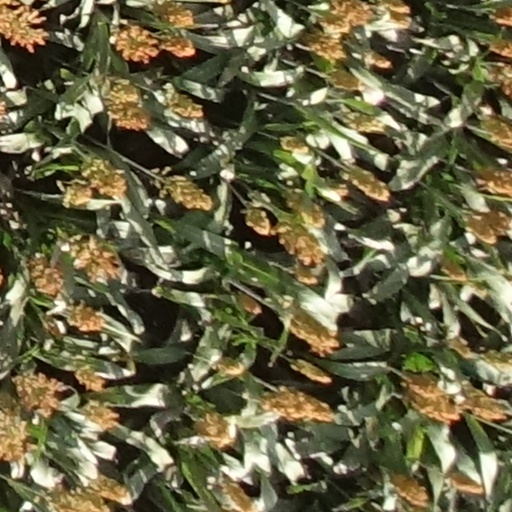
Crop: sorghum